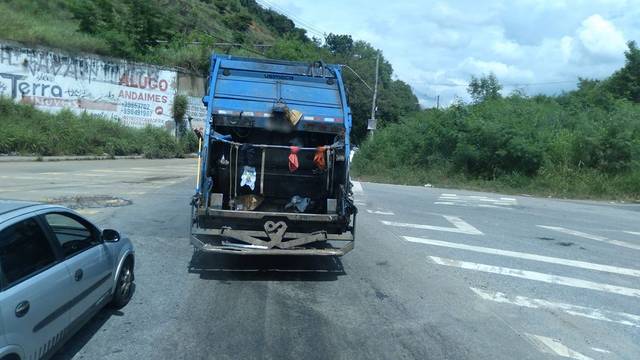
Region: Brazil
Coordinates: -19.863, -43.894